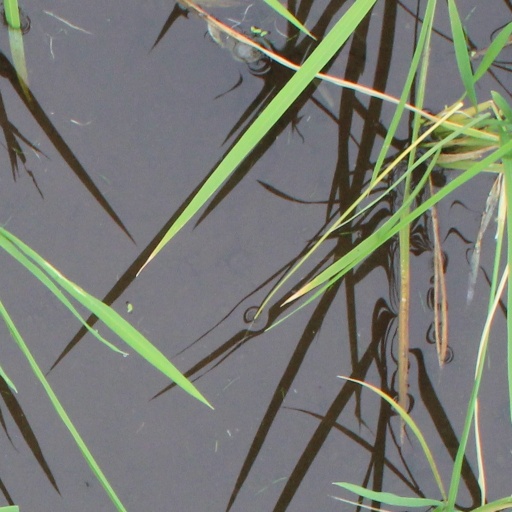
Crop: rice